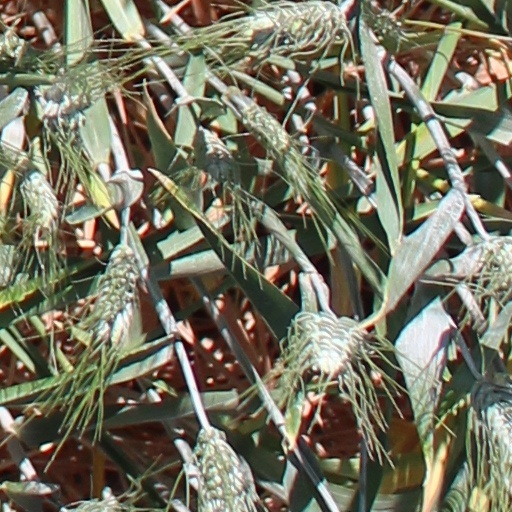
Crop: wheat